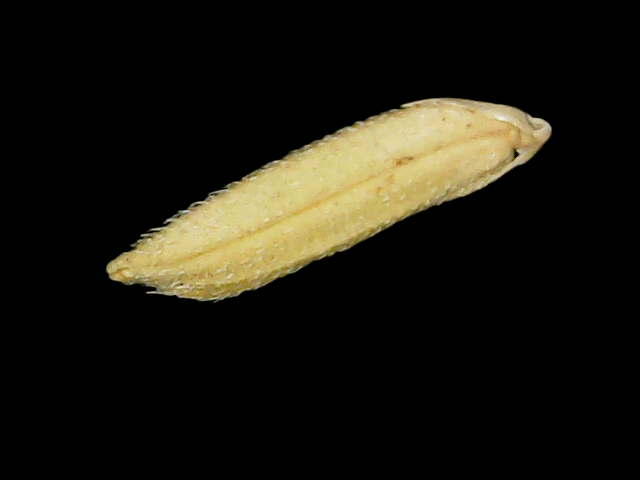
Rice variety: Binadhan26